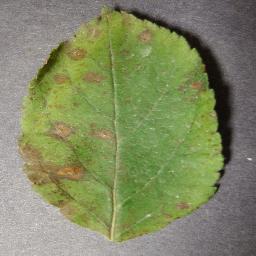
Label: Apple___Cedar_apple_rust